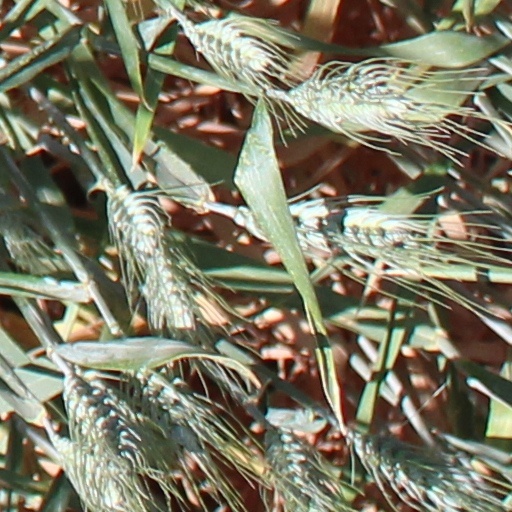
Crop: wheat